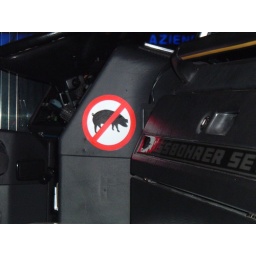
this was a sign in a bus comiing from somewhere in eastern europe